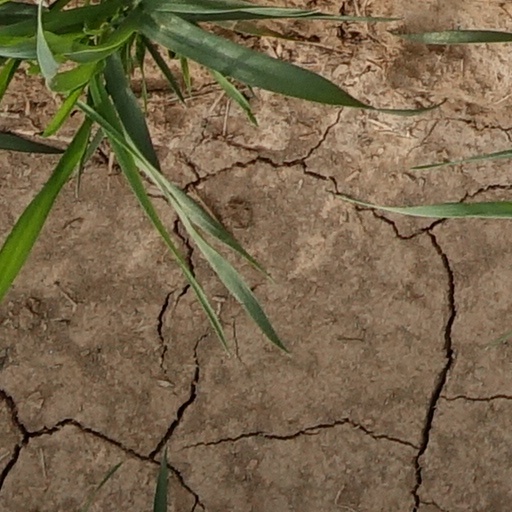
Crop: wheat